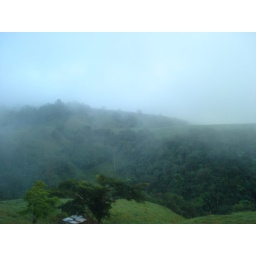
up in the sky on a bus